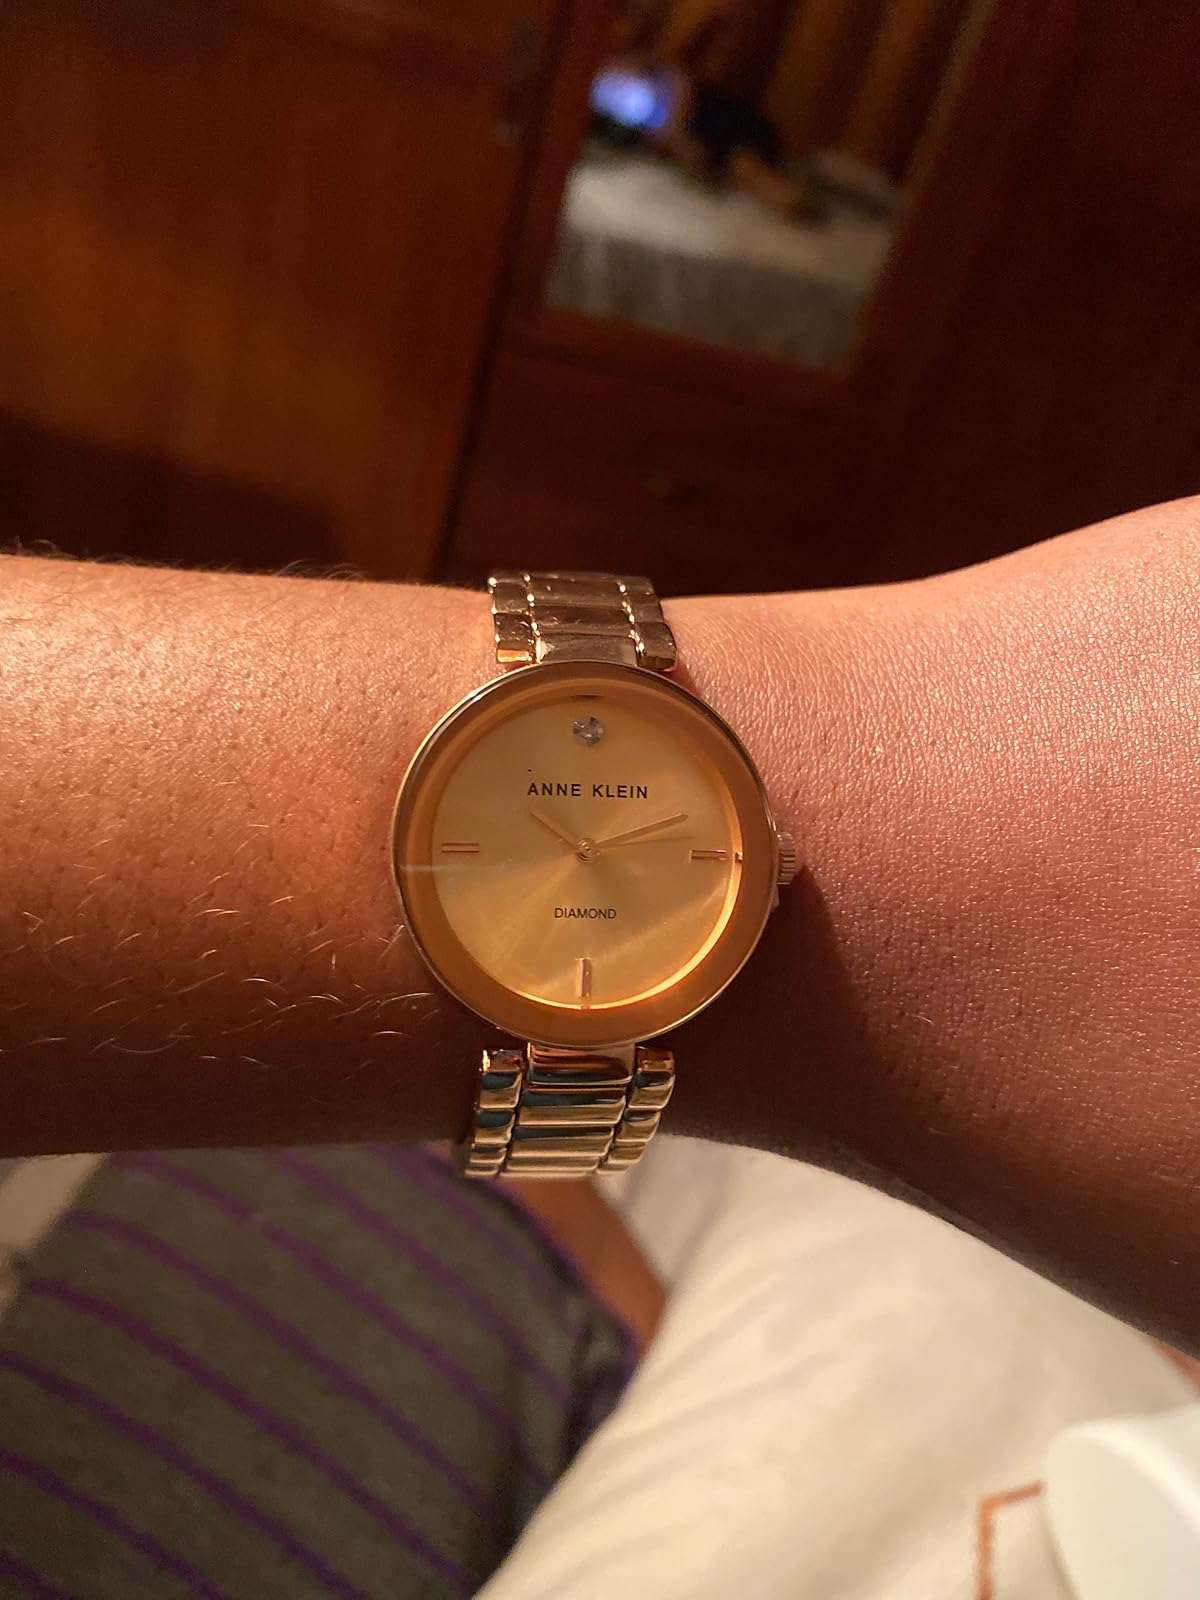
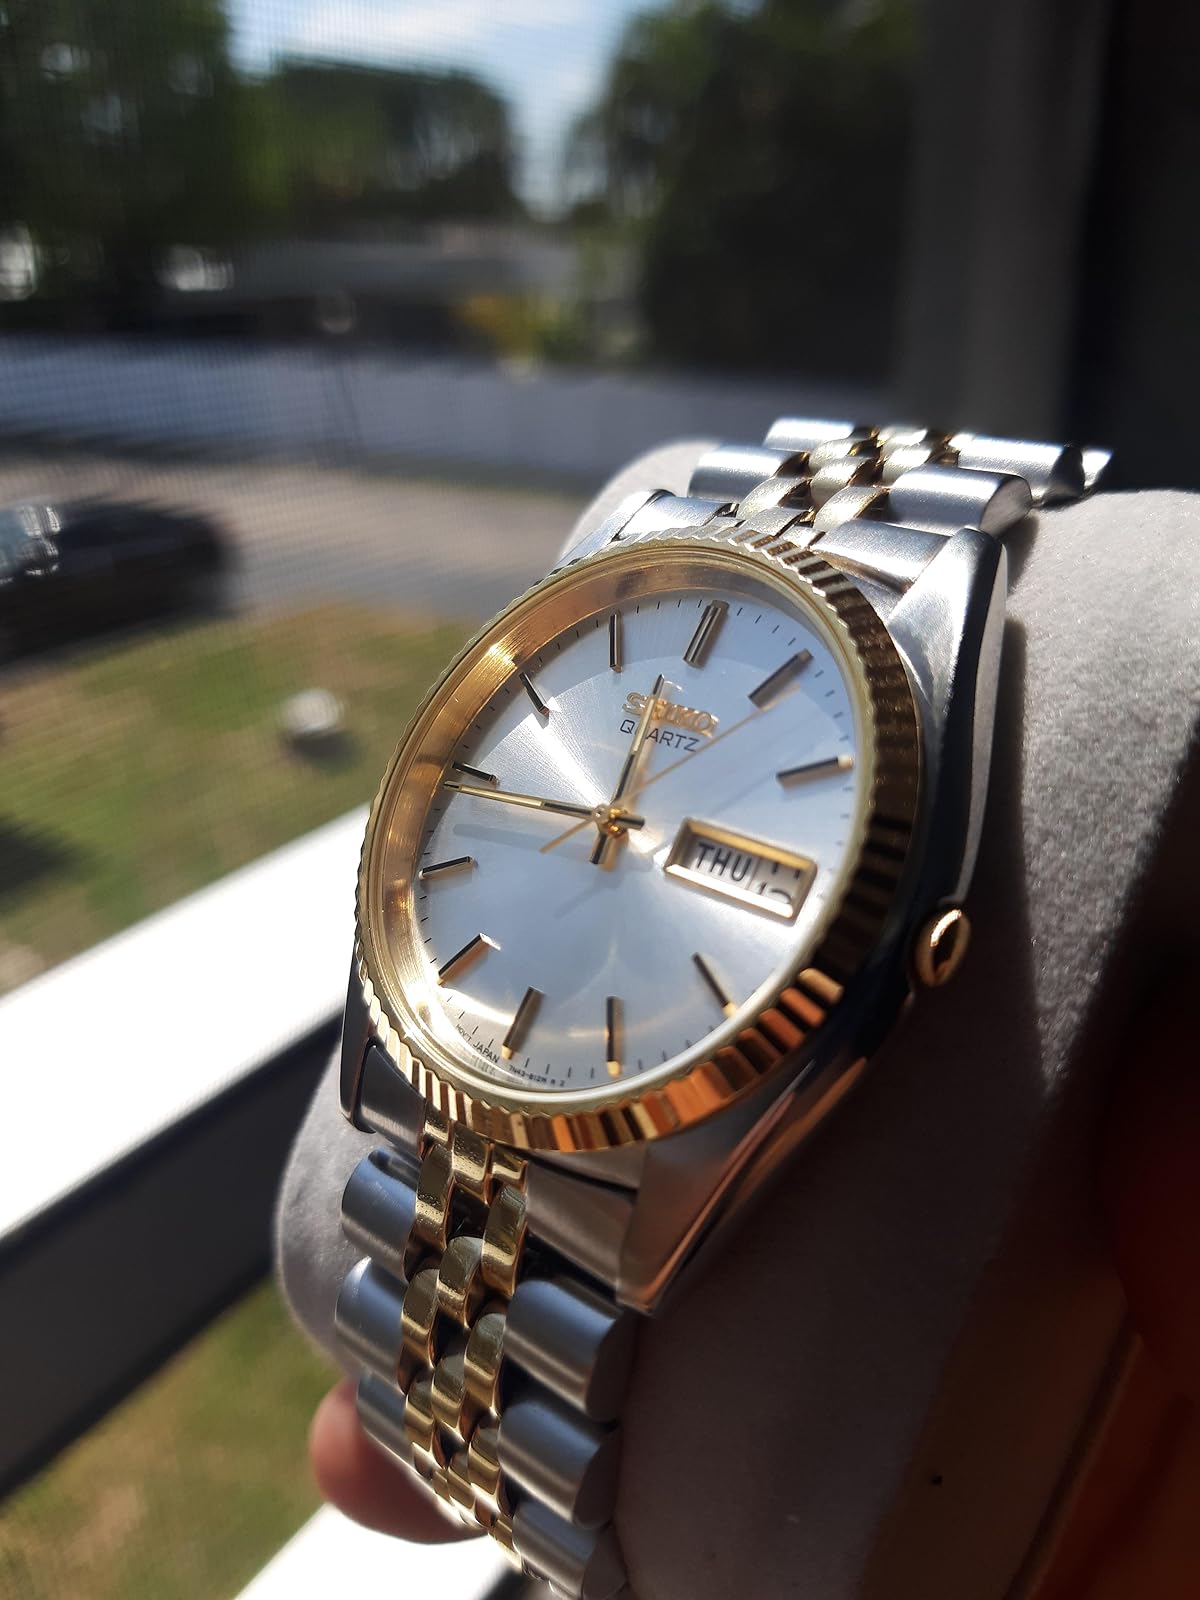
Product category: accessories_watch
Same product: no